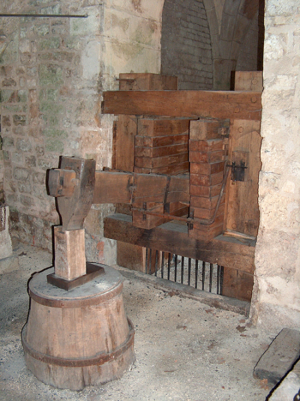
Abbaye de Fontenay This building is indexed in the Base Mérimée, a database of architectural heritage maintained by the French Ministry of Culture,
L'abbaye de Fontenay est une abbaye cistercienne fondée en 1119 sur la commune française de Marmagne, dans le département de la Côte-d'Or et la région Bourgogne-Franche-Comté. Elle est située à la confluence de la combe Saint-Bernard et de la vallée du ruisseau de Fontenay.